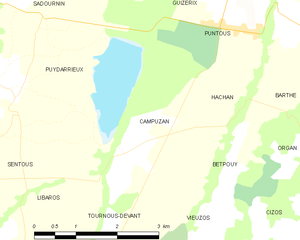
Campuzan est une commune française située dans le département des Hautes-Pyrénées, en région Occitanie.